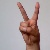
The image shows a hand gesture representing the letter 'V' in Indian Sign Language.